Corrosion

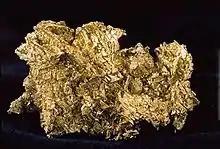
Gold nuggets do not naturally corrode, even on a geological time scale.

The materials most resistant to corrosion are those for which corrosion is thermodynamically unfavorable. Any corrosion products of gold or platinum tend to decompose spontaneously into pure metal, which is why these elements can be found in metallic form on Earth and have long been valued. More common "base" metals can only be protected by more temporary means.